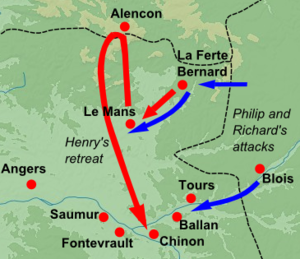
Henrik 2. af England / De sidste år (1175–1189) / Død
Henriks sidste felttog i 1189
Henrik 2. var konge af England fra 1154 til sin død. Han var den første konge af Huset Plantagenet.